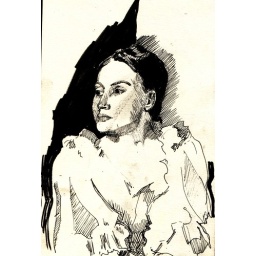
don't cry over spilled ink over a library book